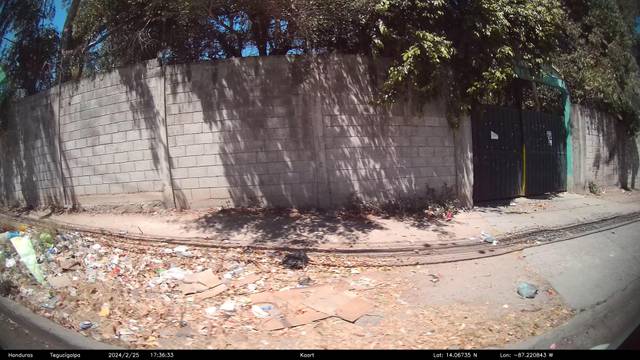
Region: Honduras
Coordinates: 14.067, -87.221